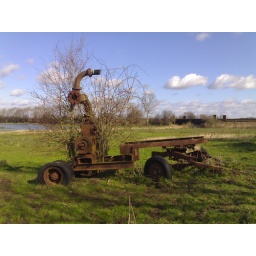
Funny old farm trailer thing rusting in a field near Amberley. It has a tree growing through it.